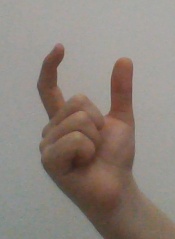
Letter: nun